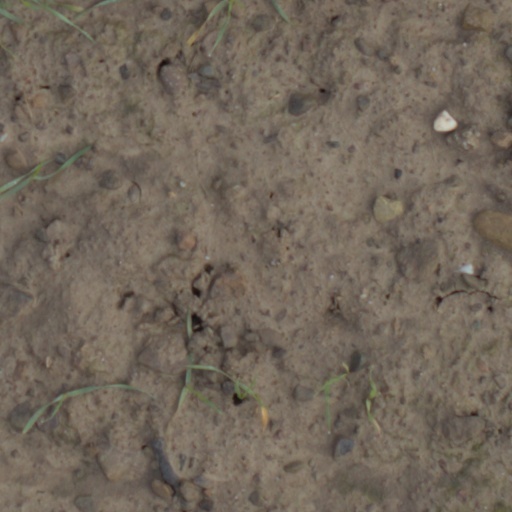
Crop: wheat